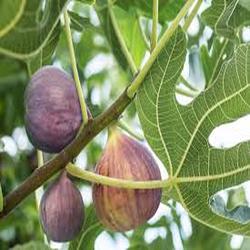
Label: Fig